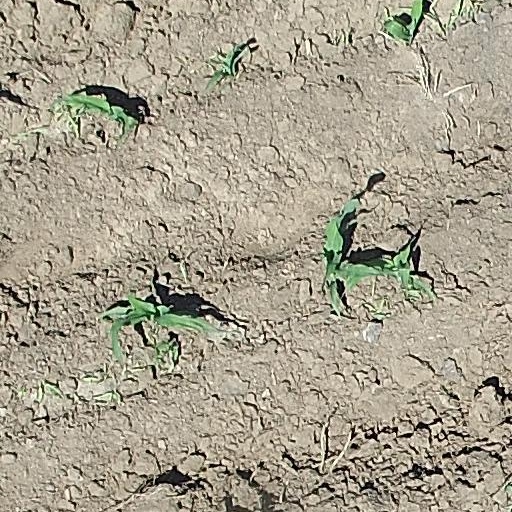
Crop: maize; corn